1923 Spanish coup d'état

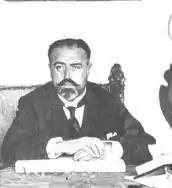
Santiago Alba Bonifaz, Minister of State in the government of Manuel García Prieto, in 1922.

According to Julio Gil Pecharromán, "the release of the prisoners in exchange for money [was] received by many military men as a slap in the face, a proof of the liberal government's distrust of the operational capacity of the Armed Forces, especially when the left-wing press presented it as a sign of the failure of the "militarism and bureaucracy" that prevailed in the African Army". A manifesto began to circulate in the flag rooms calling for sanctions for those who violated the honor of the Army. On 6 February, the captain general of Madrid, after holding a meeting with the generals and chiefs of the garrison, went to the Minister of War, Niceto Alcalá-Zamora, to tell him that the Army was "depressed and humiliated by the tendentious campaigns that questioned [its] honor", although he told him that in spite of everything it would remain faithful to "the constituted Powers". That same day the captain general of Catalonia, Miguel Primo de Rivera, gathered the generals of his demarcation and sent a long telegram to the minister in which he asked for punitive actions against the Rifians. For his part, the general commander of Melilla communicated to the minister that the chiefs and officers under his command, "with their souls embittered by the unjust attacks they had suffered, were contemplating the most reckless and perhaps illegal undertakings", if he did not take "energetic and immediate action, silencing the anti-Spanish and anti-patriotic press" and launching an operation against Al Hoceima. The government also received news that King Alfonso XIII sympathized with these protests. The response of Minister Alcala Zamora was to remind the military that the policy on Morocco was determined by the government, in a telegram sent to the captains general in which he ordered them to stop "any collective tendency or external acts that would cause serious damage to the interests of the country and the Army, which are identical and nothing can put them in conflict".